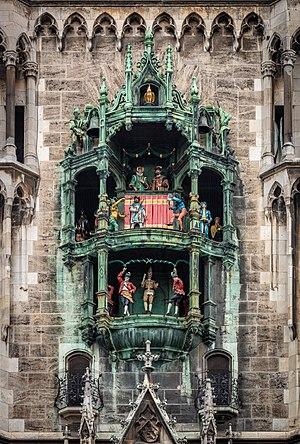
Le nouvel hôtel de ville est la mairie de la ville de Munich, située au nord de la Marienplatz. Construit en s'inspirant largement de l'hôtel de ville gothique de Bruxelles érigé au XVᵉ siècle, il accueille le conseil communal, les bureaux du maire et une partie de l'administration depuis 1874, date de leur transfert depuis l'ancien hôtel de ville.